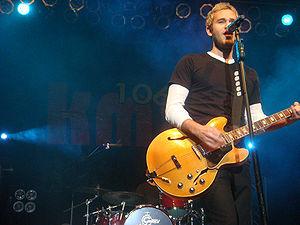
Jason Michael Wade est le leader du groupe de rock américain Lifehouse.